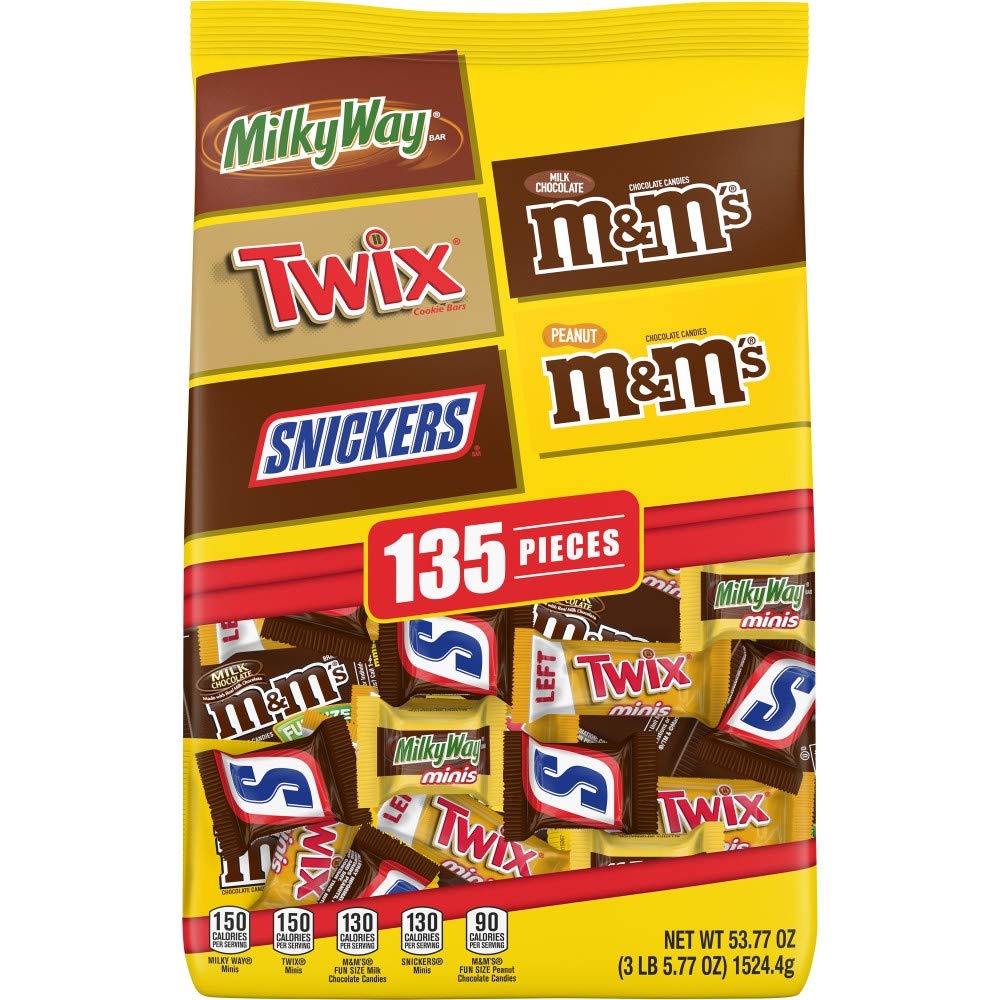
Item Name: Mars Favorites Halloween Candy Bars Variety Mix 53.77 Oz 135Piece Bag, Mixed, 53.77 Oz
Bullet Point 1: This variety mix features fun-sized and minis-sized SNICKERS, TWIX, milky WAY, M&M'S Peanut and M&M'S Milk Chocolate Candy
Bullet Point 2: Fun size and Minis Size Candy is perfect for handing out to trick-or-treaters this Halloween
Bullet Point 3: This bag contains 135-pieces of Mars favorites and is a great addition to parties or Halloween festivities
Bullet Point 4: Treat friends, family or coworkers to some of their favorite candy with this Halloween candy Variety mix bag
Bullet Point 5: Contains one (1) 53.77-Ounce, 135-piece variety mix bag of Mars favorites Halloween candy bars
Value: 53.77
Unit: Ounce

Price: 34.9